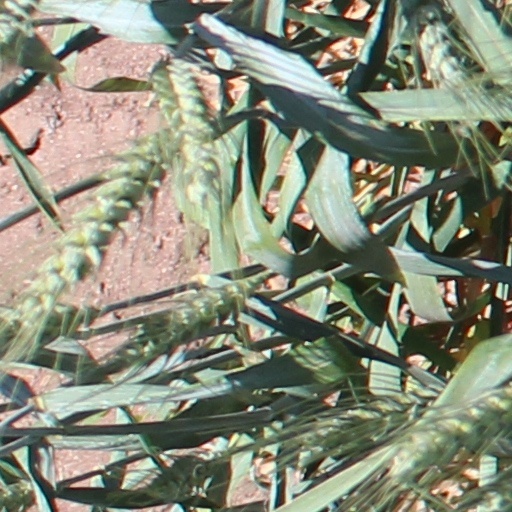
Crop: wheat